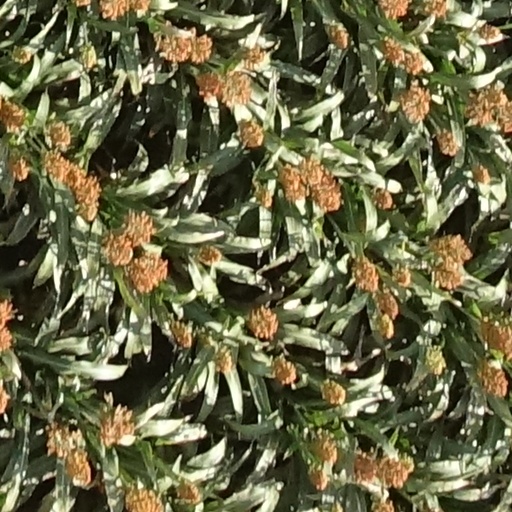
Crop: sorghum